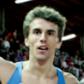
Age: 21